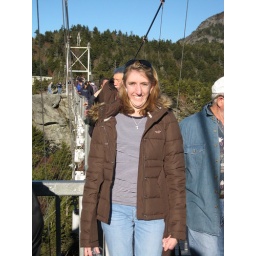
Lisa, standing in front of the walking bridge--whew! made it across.